Yorkshire Wolds

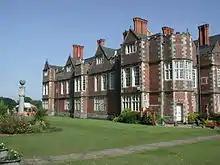
Burton Agnes Hall

Bay. Inland the high Wolds scarp overlooks the Vale of Pickering.